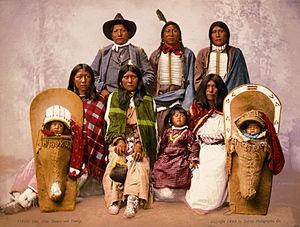
Les Utes forment un groupe d'Amérindiens reliés ethniquement et vivant essentiellement dans l'Utah et le Colorado. Il existe trois réserves tribales :